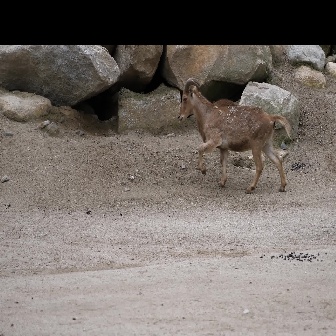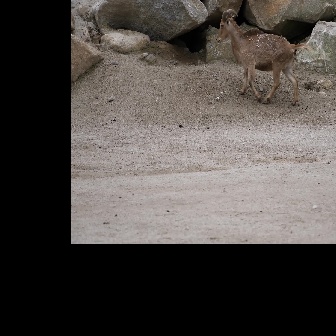
  Please identify the target specified by the bounding box [177,75,293,192] in the first image and locate it in the second image. Return the coordinates in [x_min,y_min,x_max,y_max] format.
Answer: [215,7,313,104]